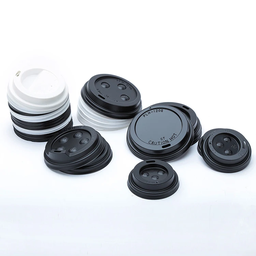
Label: plastic